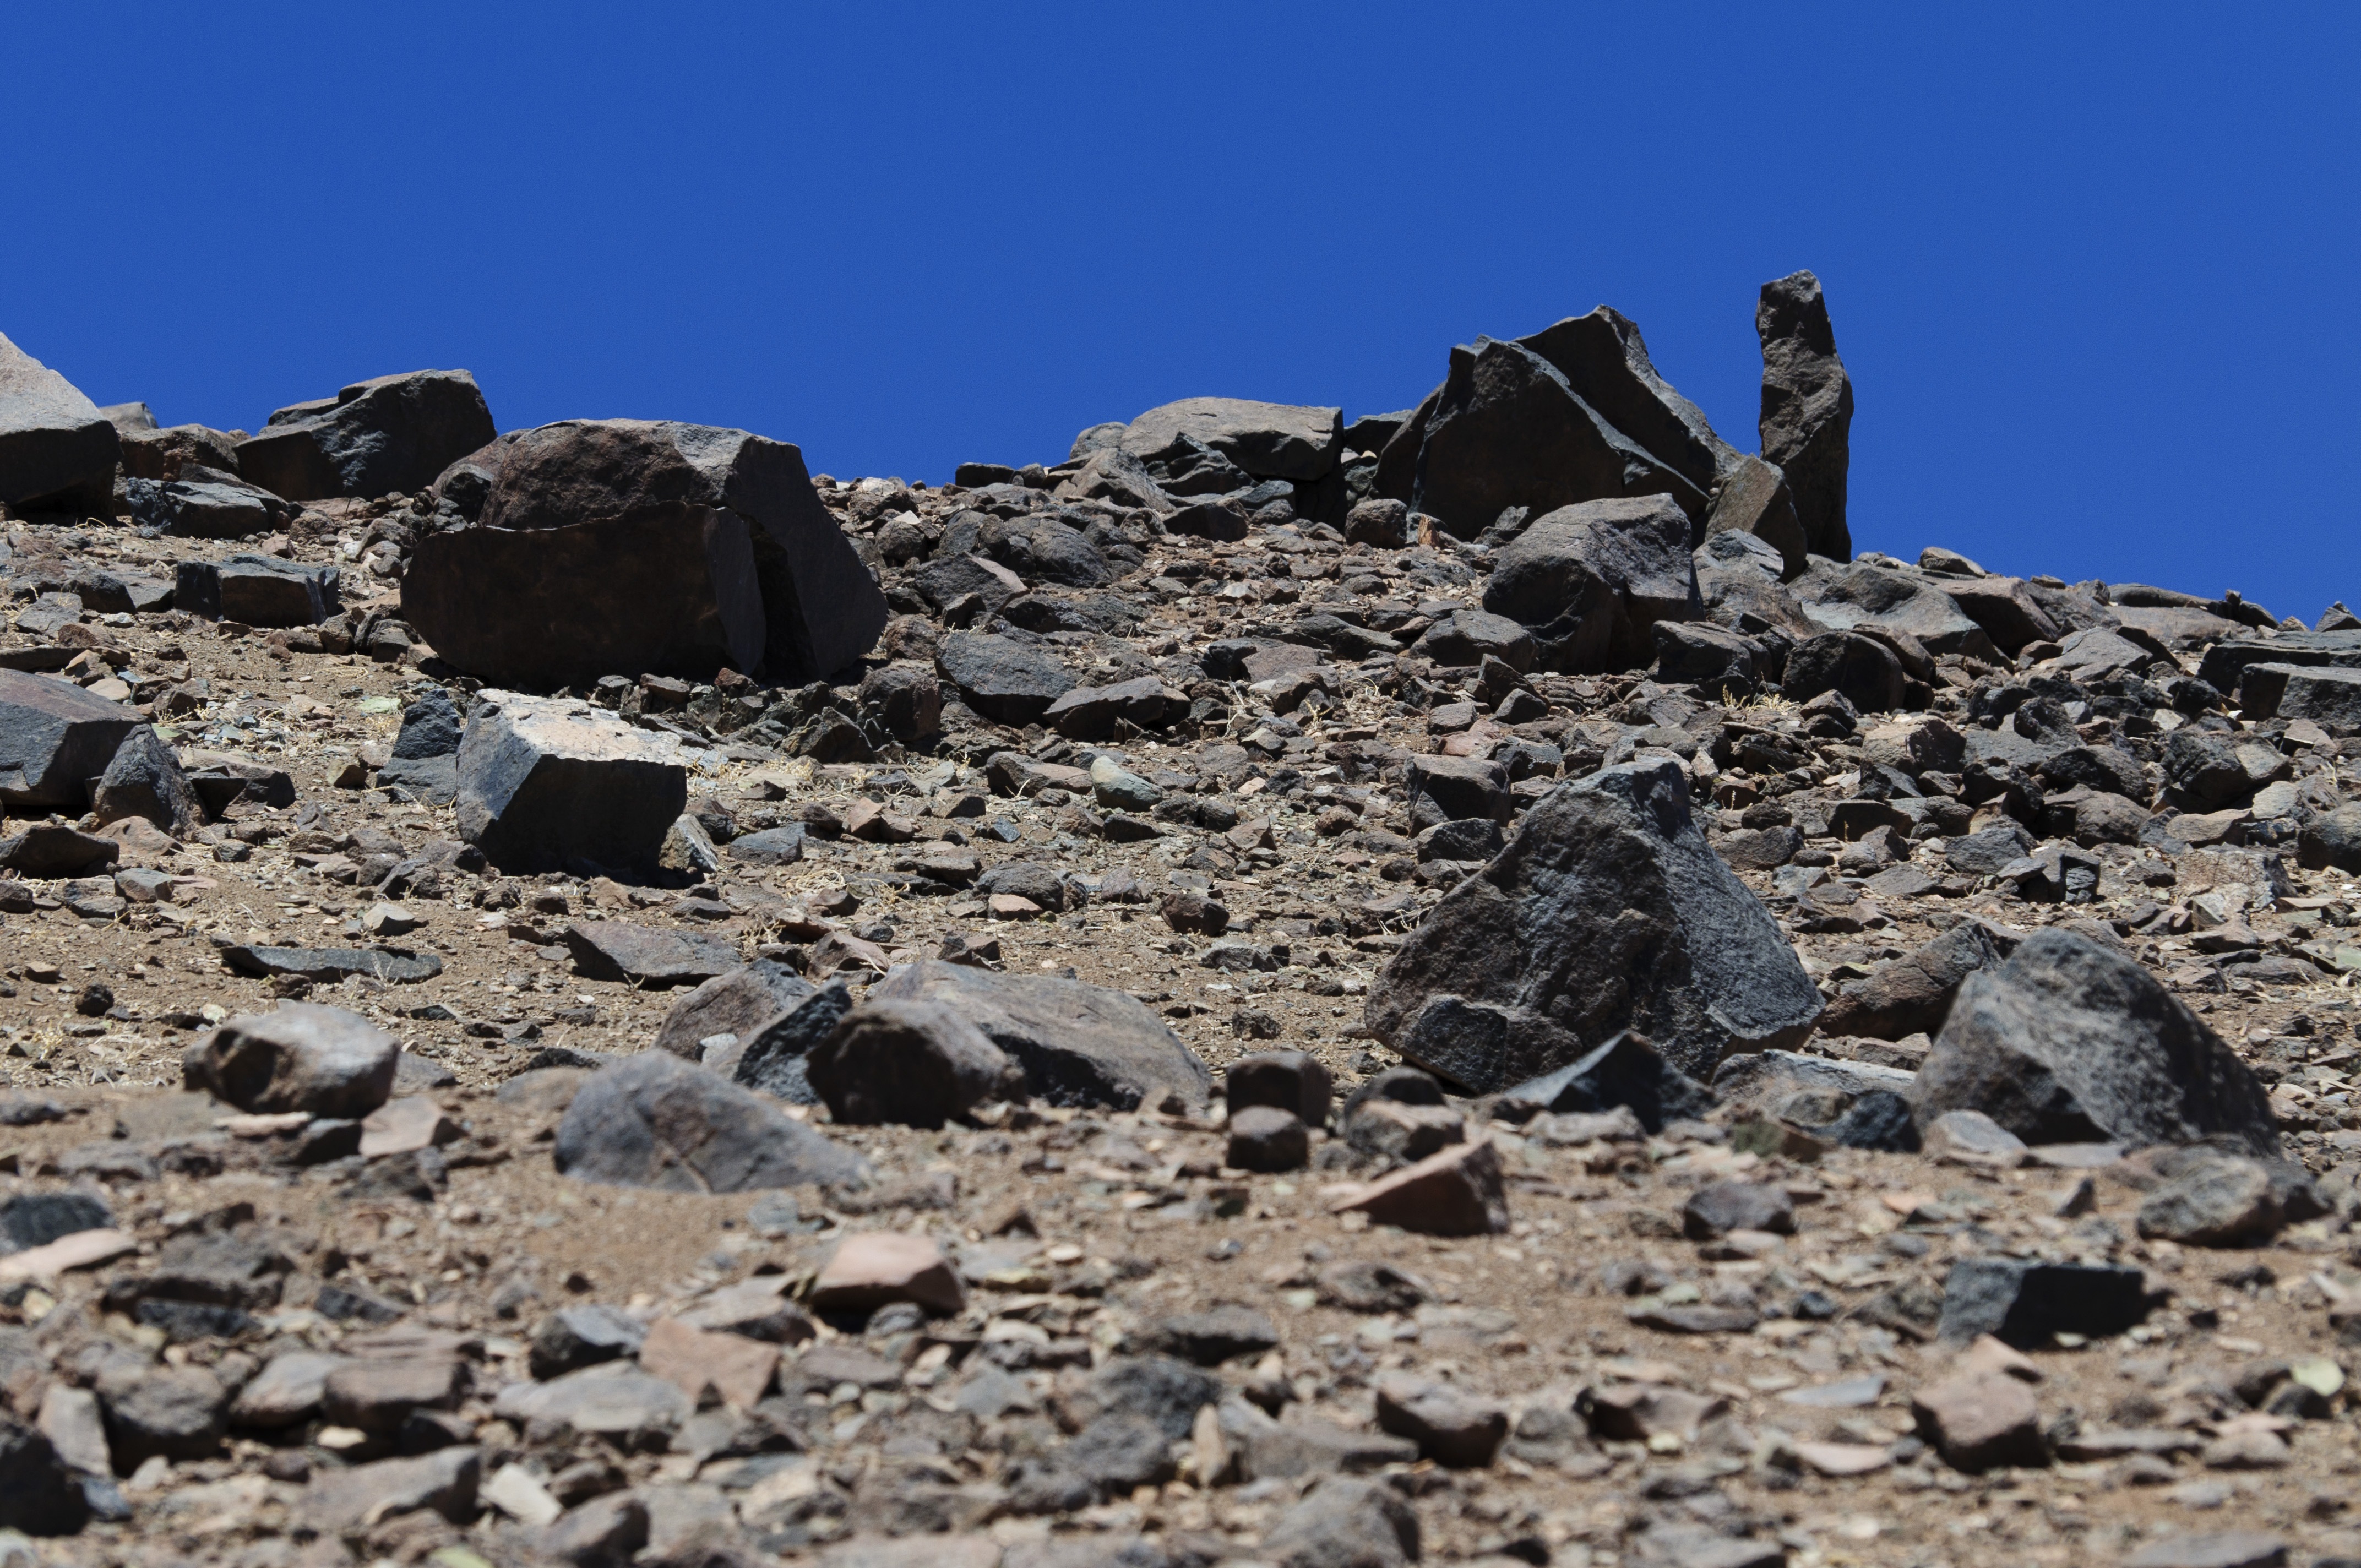
rock, mountain, mountain range, telescope, nikon, material, ridge, summit, mountaineering, geology, boulder, eso, d300, vlt, verylargetelescope, paranalchile, mountainous landforms, geological phenomenon